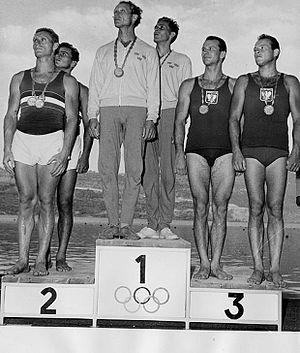
Władysław Zieliński, né le 24 juillet 1935 à Varsovie, est un kayakiste polonais.
András Szente, né le 10 décembre 1939 à Budapest et mort le 14 septembre 2012 en Floride, est un kayakiste hongrois.
Résultats des épreuves de Canoë-kayak aux Jeux olympiques d'été de 1960 à Rome.
Stefan Kapłaniak "Cenek", né le 10 avril 1933 à Szczawnica, est un kayakiste polonais.